Maa Abbayi

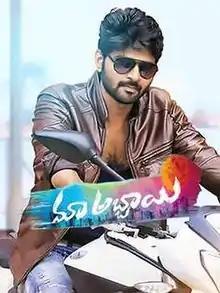
Film poster

Maa Abbayi is a 2017 Indian Telugu-language action thriller film starring Sree Vishnu and Chitra Shukla.